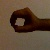
The image shows a hand gesture representing the number 0 in Indian Sign Language.